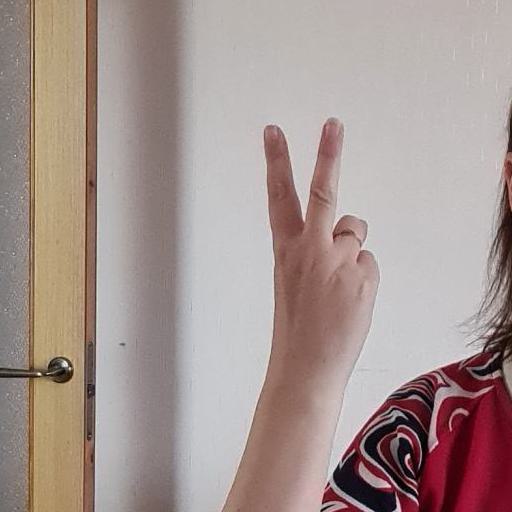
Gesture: peace_inverted